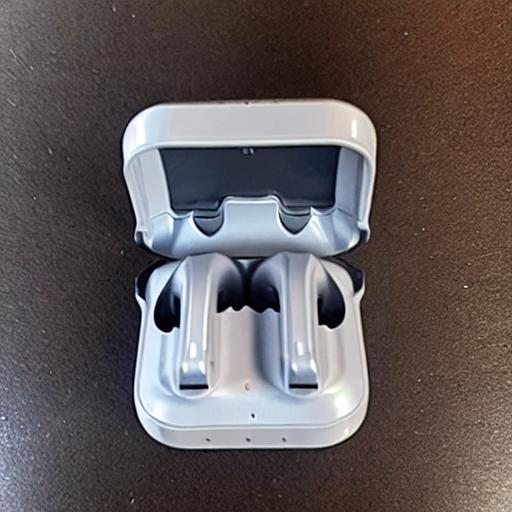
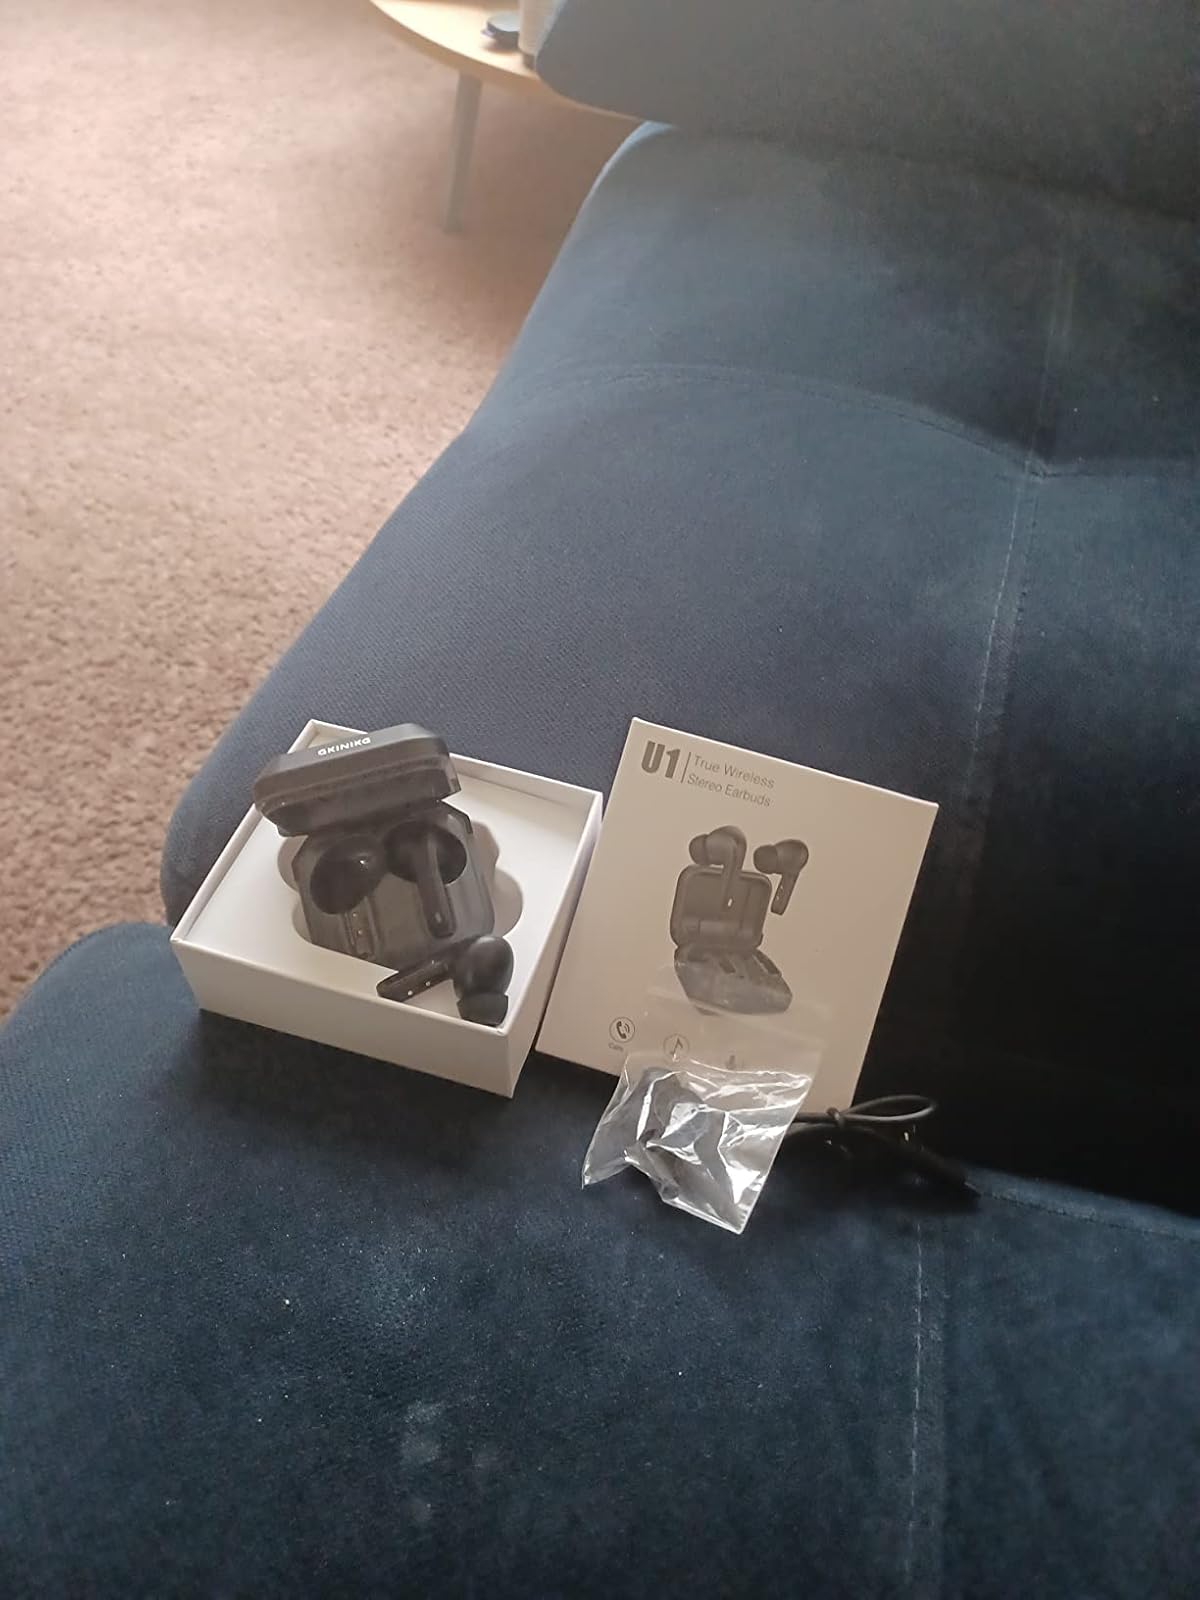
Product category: earbuds
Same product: no